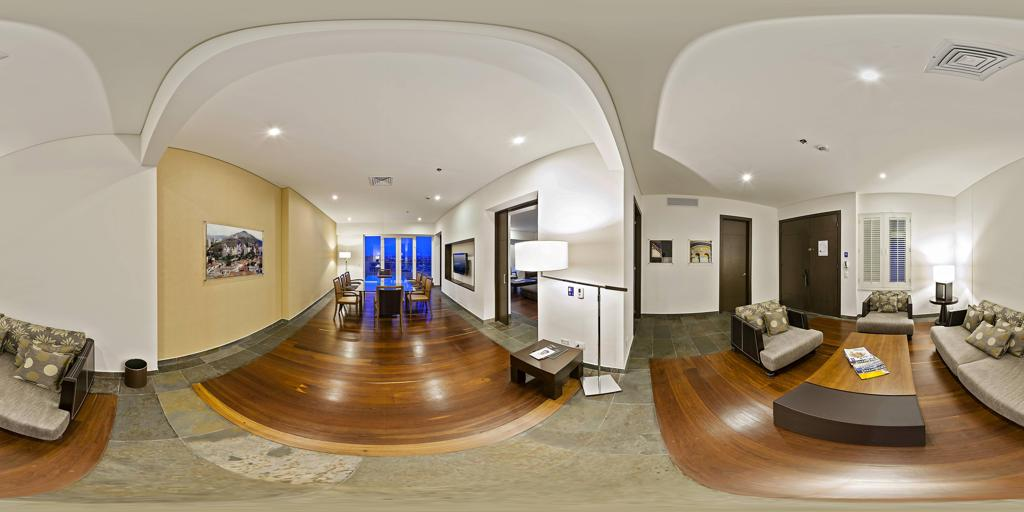
Referred object: the wall-mounted flat-screen TV

Referred object: A folded brochure with yellow and blue panels resting on a wooden table.